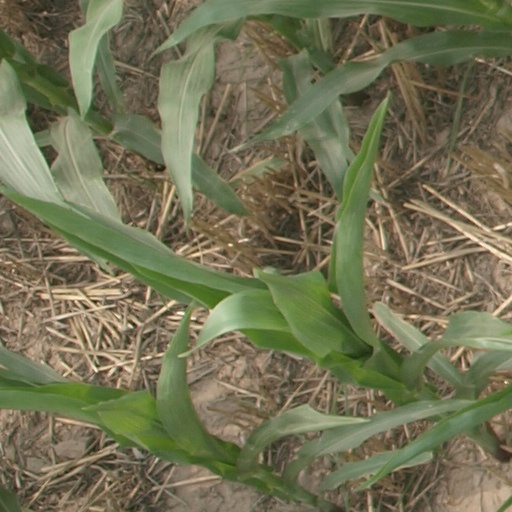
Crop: maize; corn